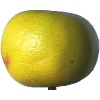
Label: Pomelo Sweetie 1